ST depression

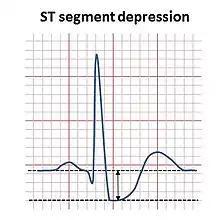
Illustration of upsloping ST segment depression

ST depression refers to a finding on an electrocardiogram, wherein the trace in the ST segment is abnormally low below the baseline.